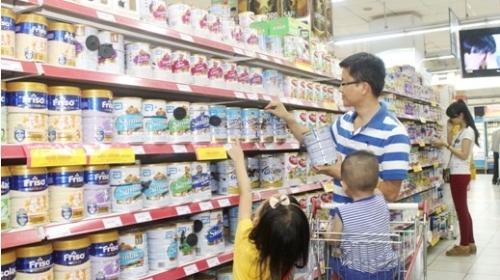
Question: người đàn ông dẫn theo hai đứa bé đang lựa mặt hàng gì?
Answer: đang lựa những hộp sữa bột